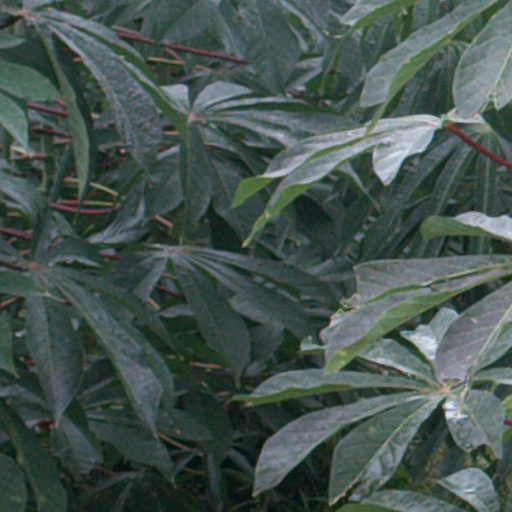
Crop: cassava